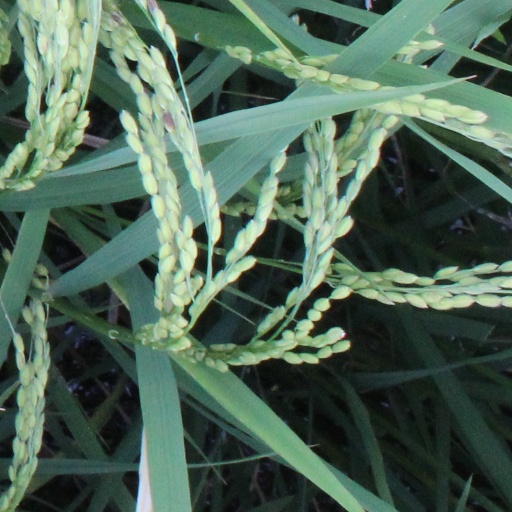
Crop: rice